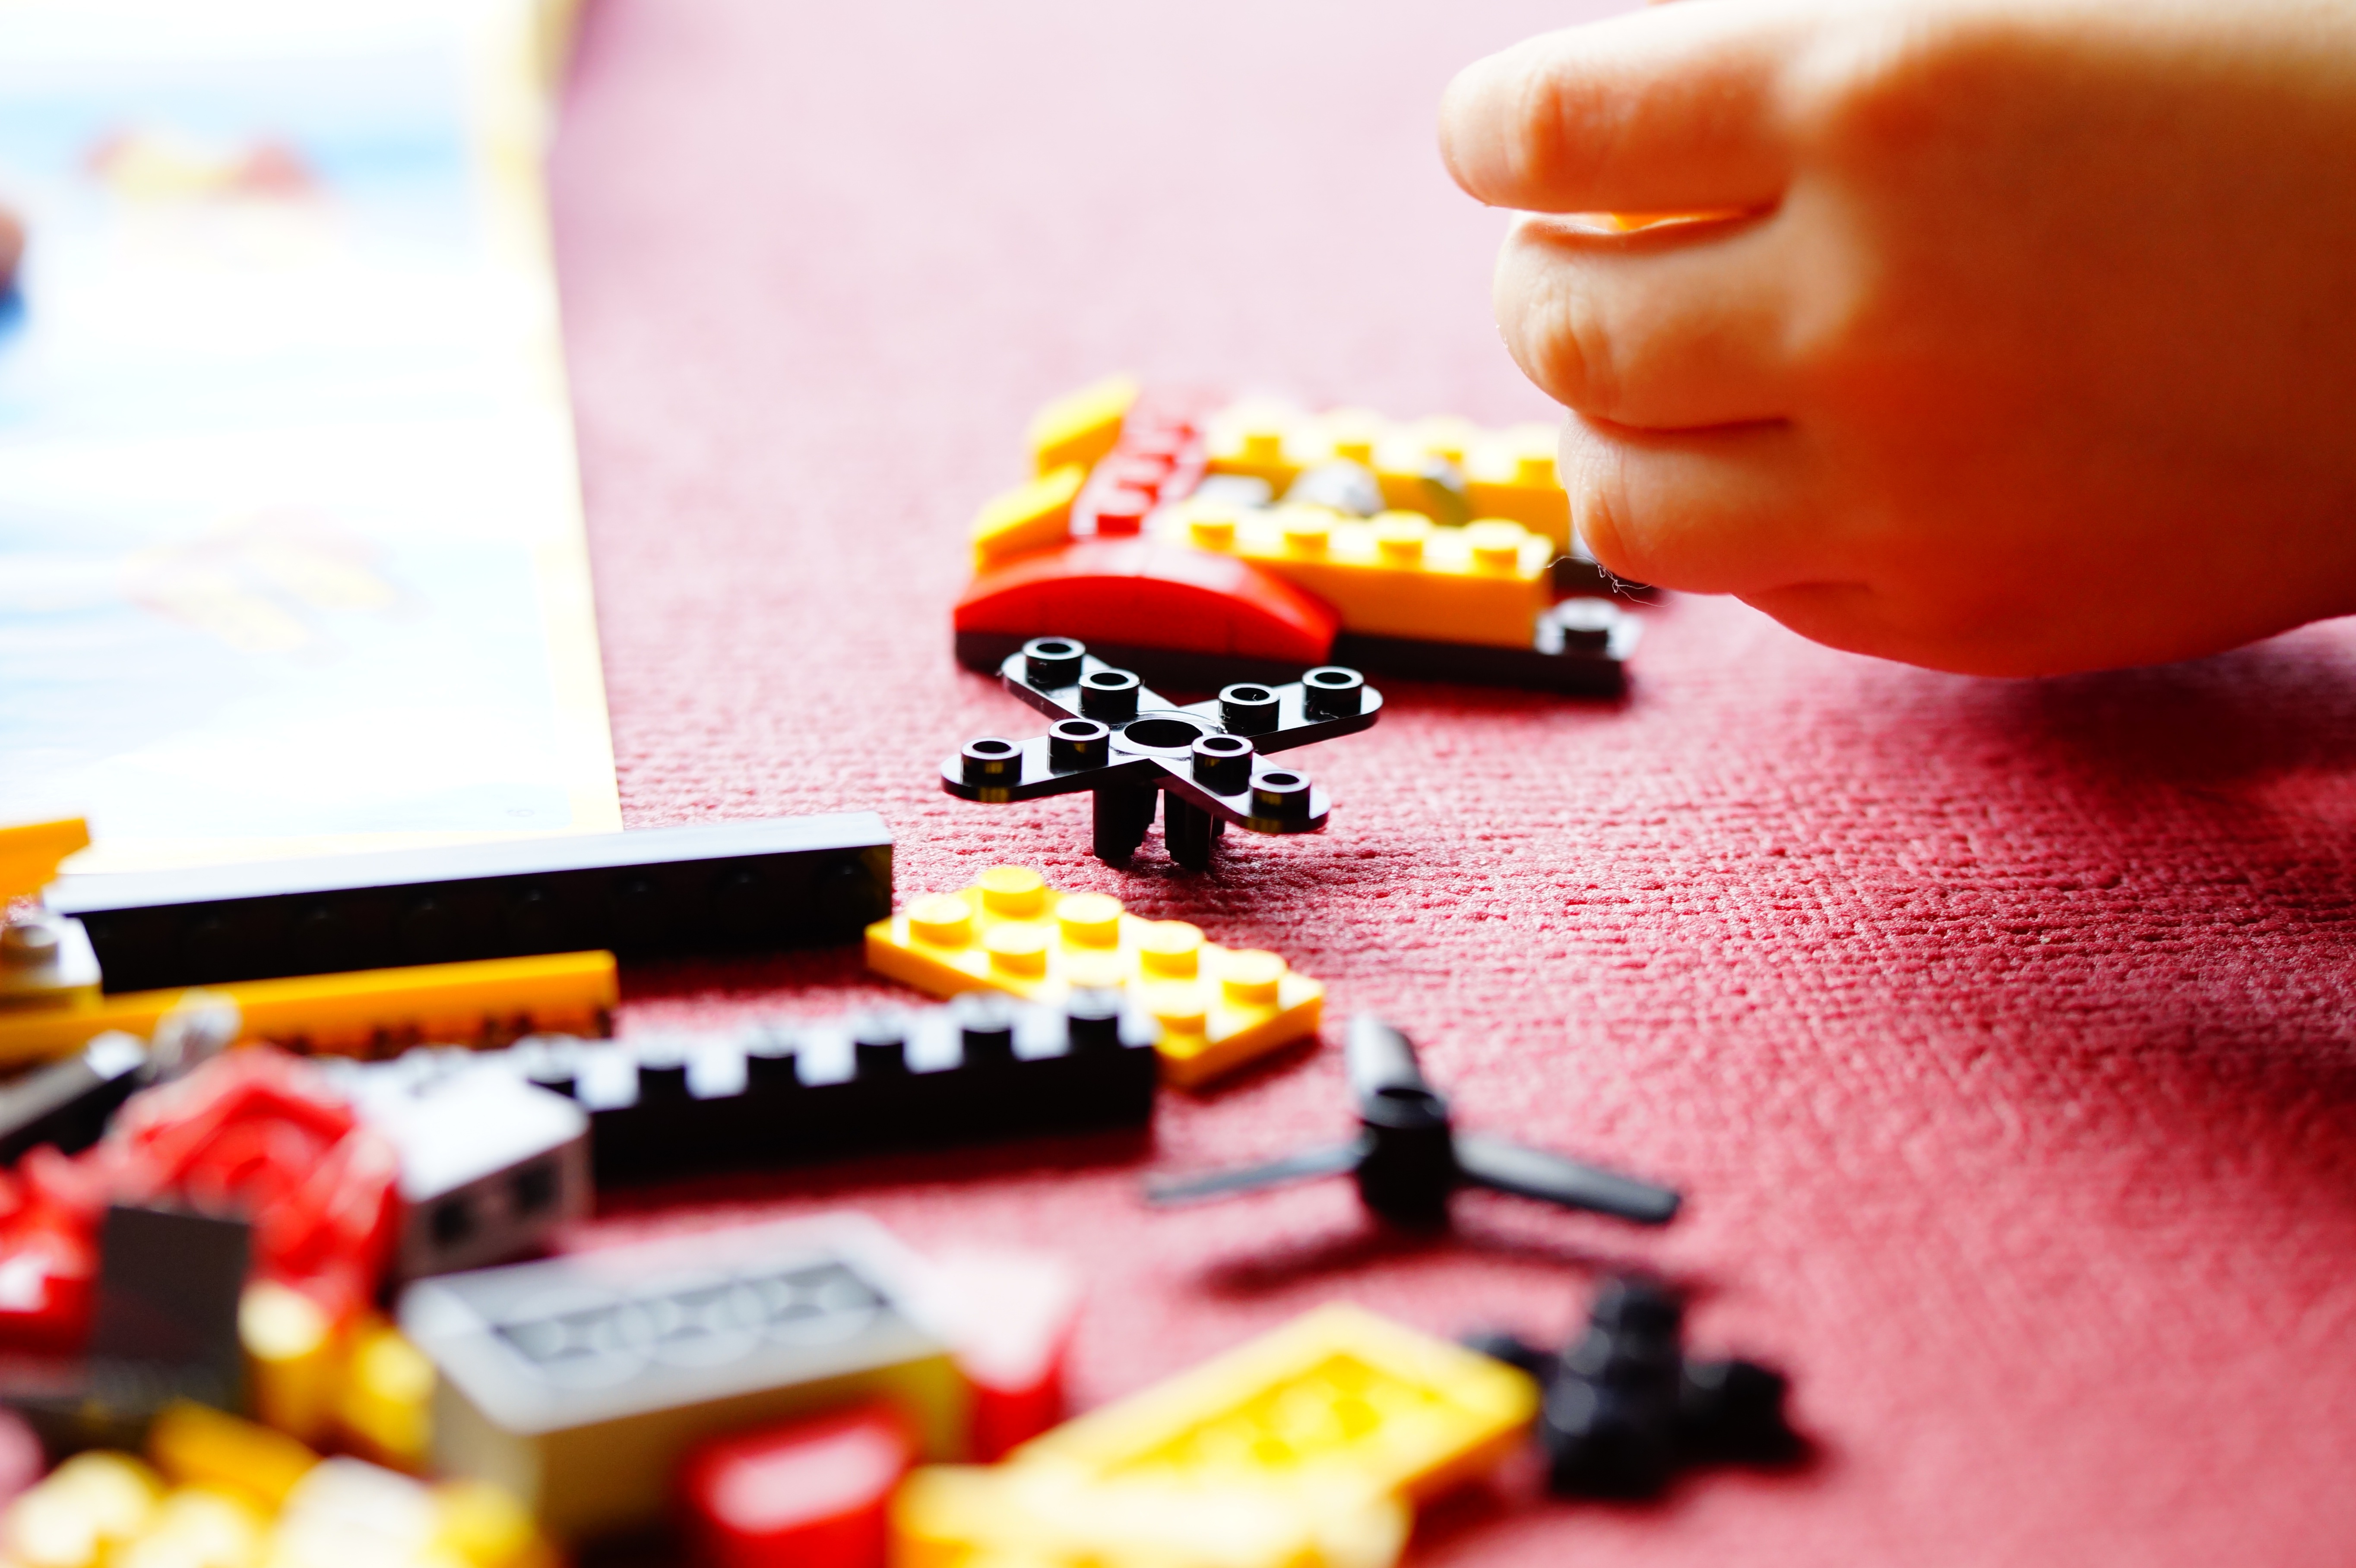
hand, play, construction, child, colorful, toy, children, toys, lego, kindergarten, build, chaos, instructions, clutter, games, mess, assemble, lego blocks, building blocks, construction toys, lego build, children's room, lego stones